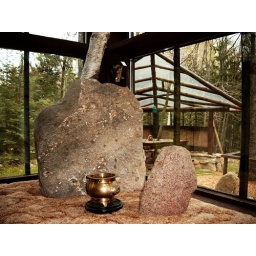
Rocks in 1st floor tower